Question: Please indicate a possible affordance area of baseball bat that can be used for hitting
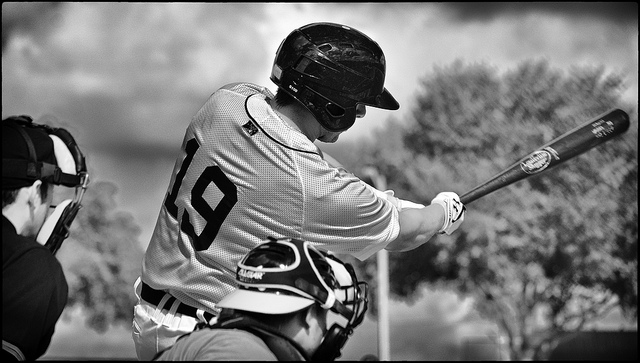
Answer: [531.5, 104, 631.5, 176]